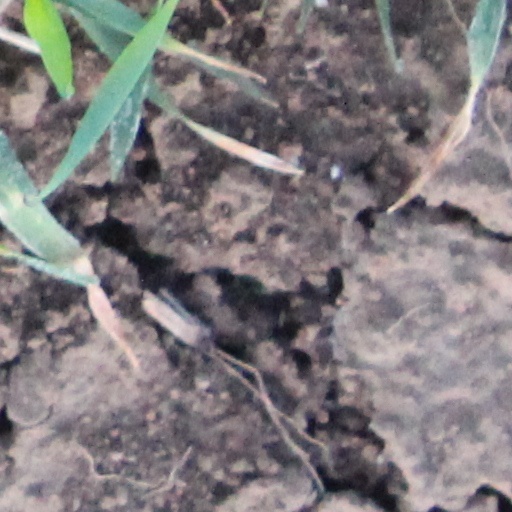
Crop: wheat